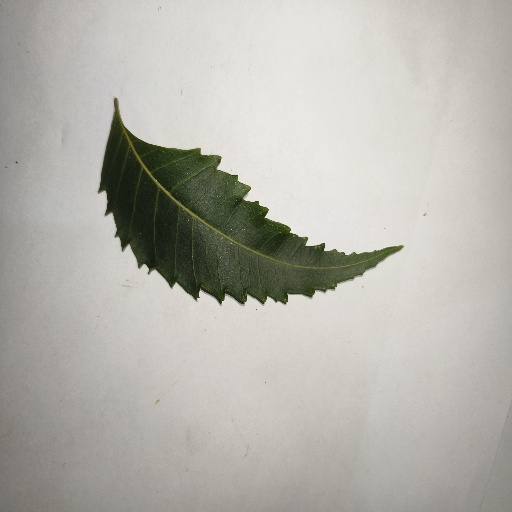
Species: Neem
Leaf condition: Healthy Leaf